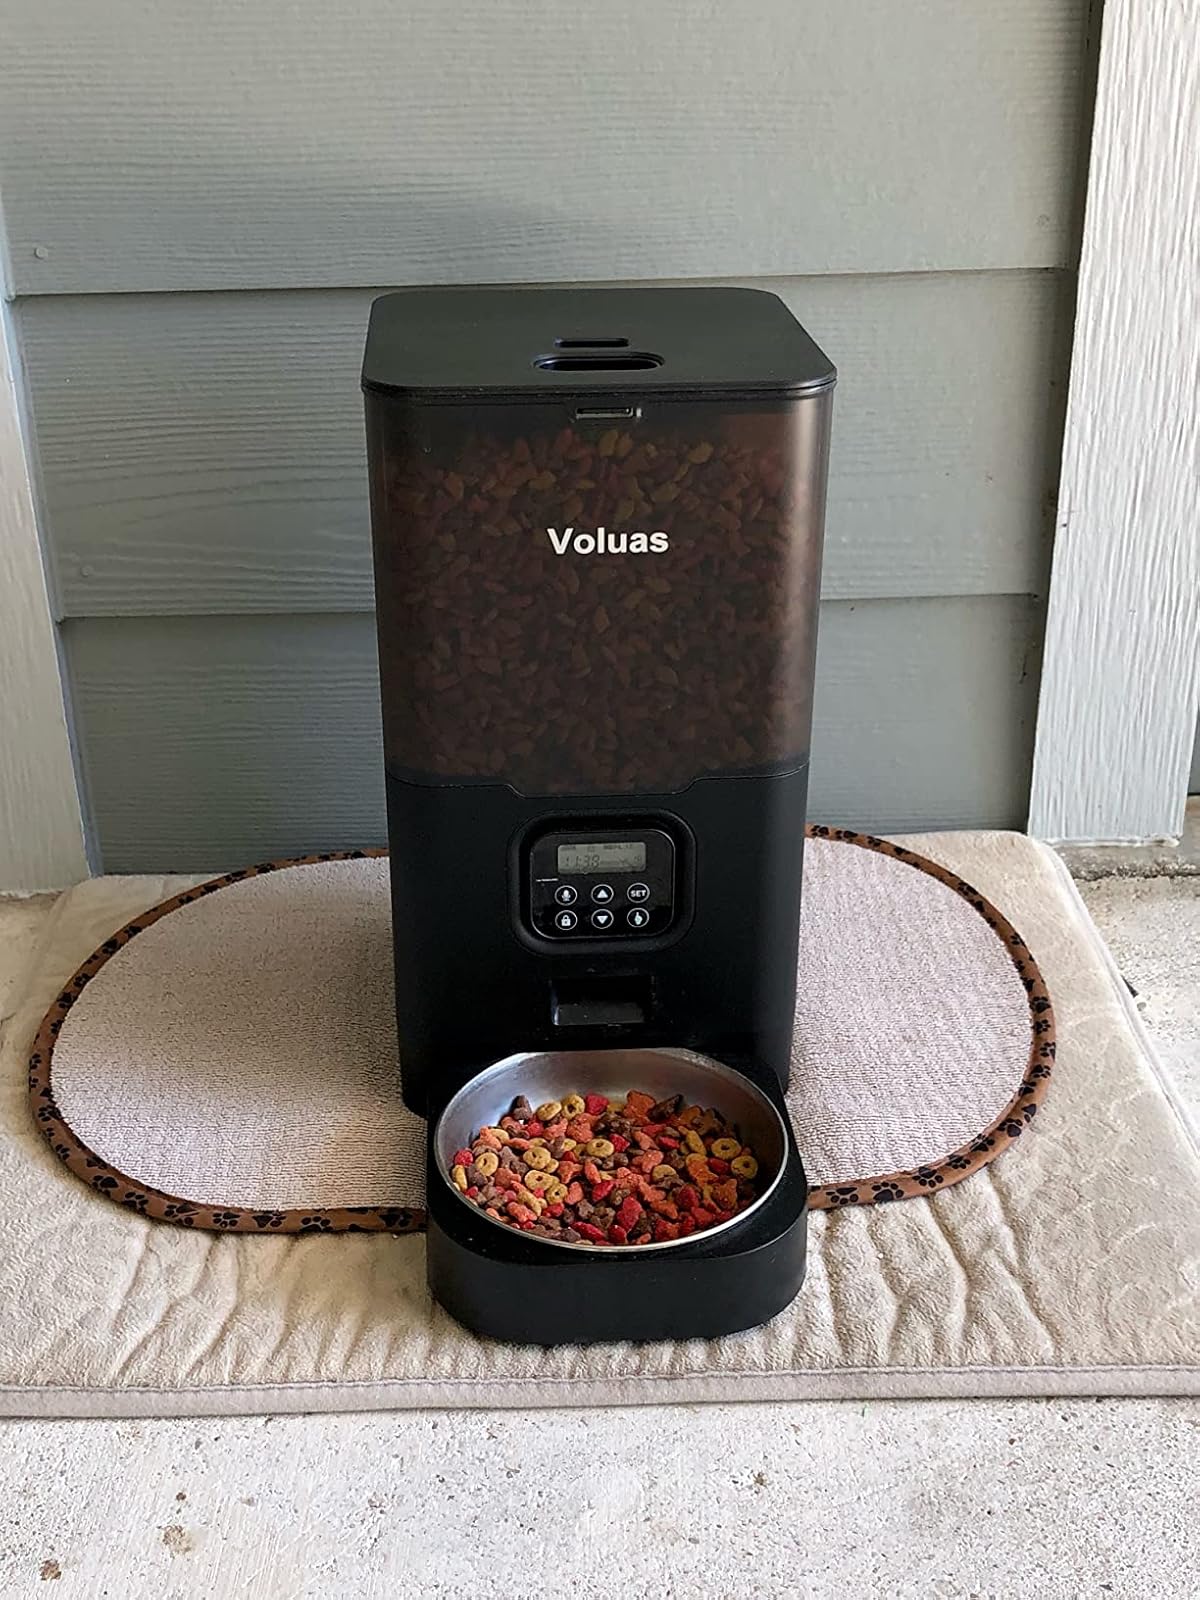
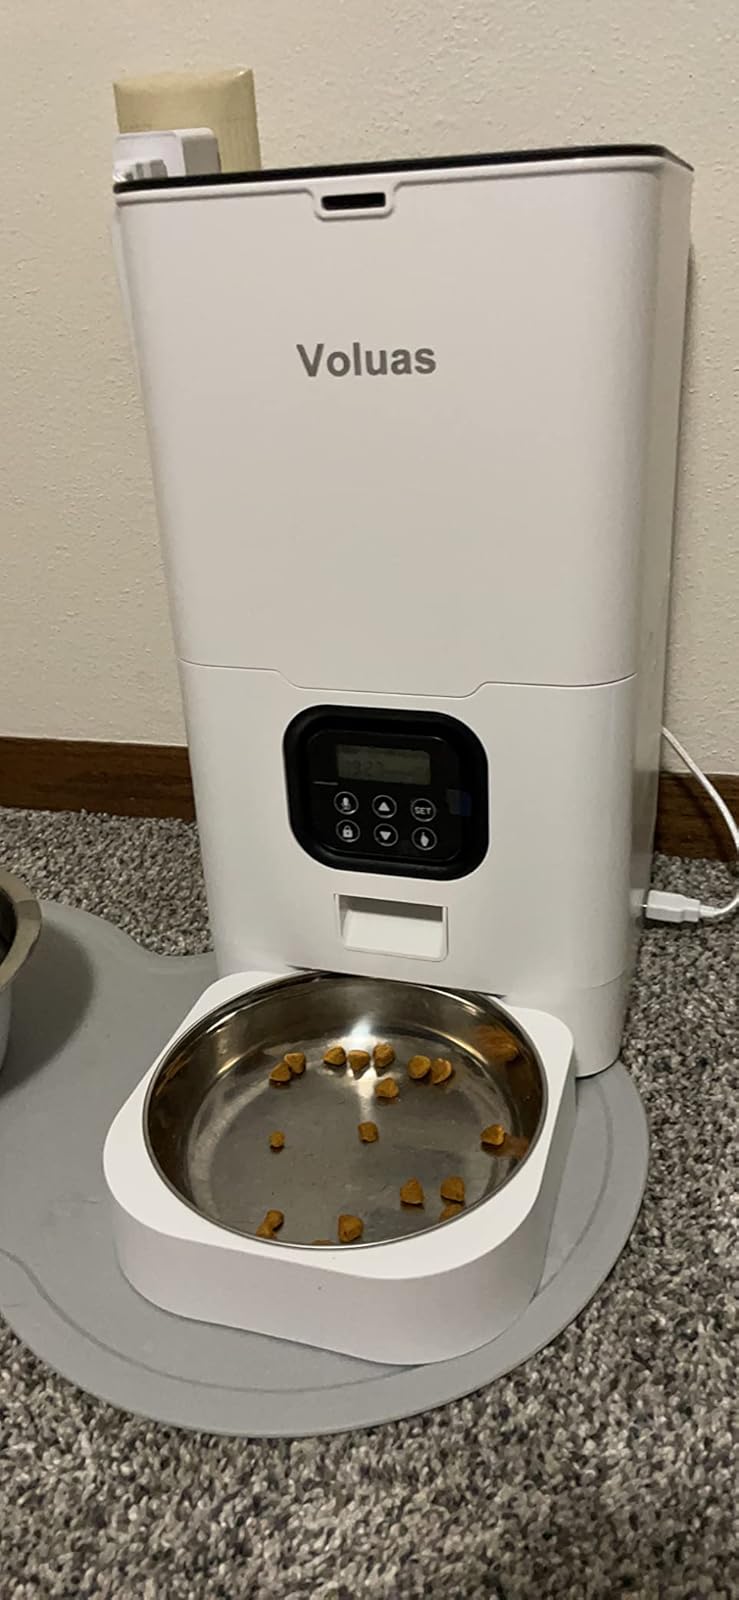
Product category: items_feeder
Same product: no